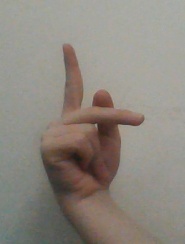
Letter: dha